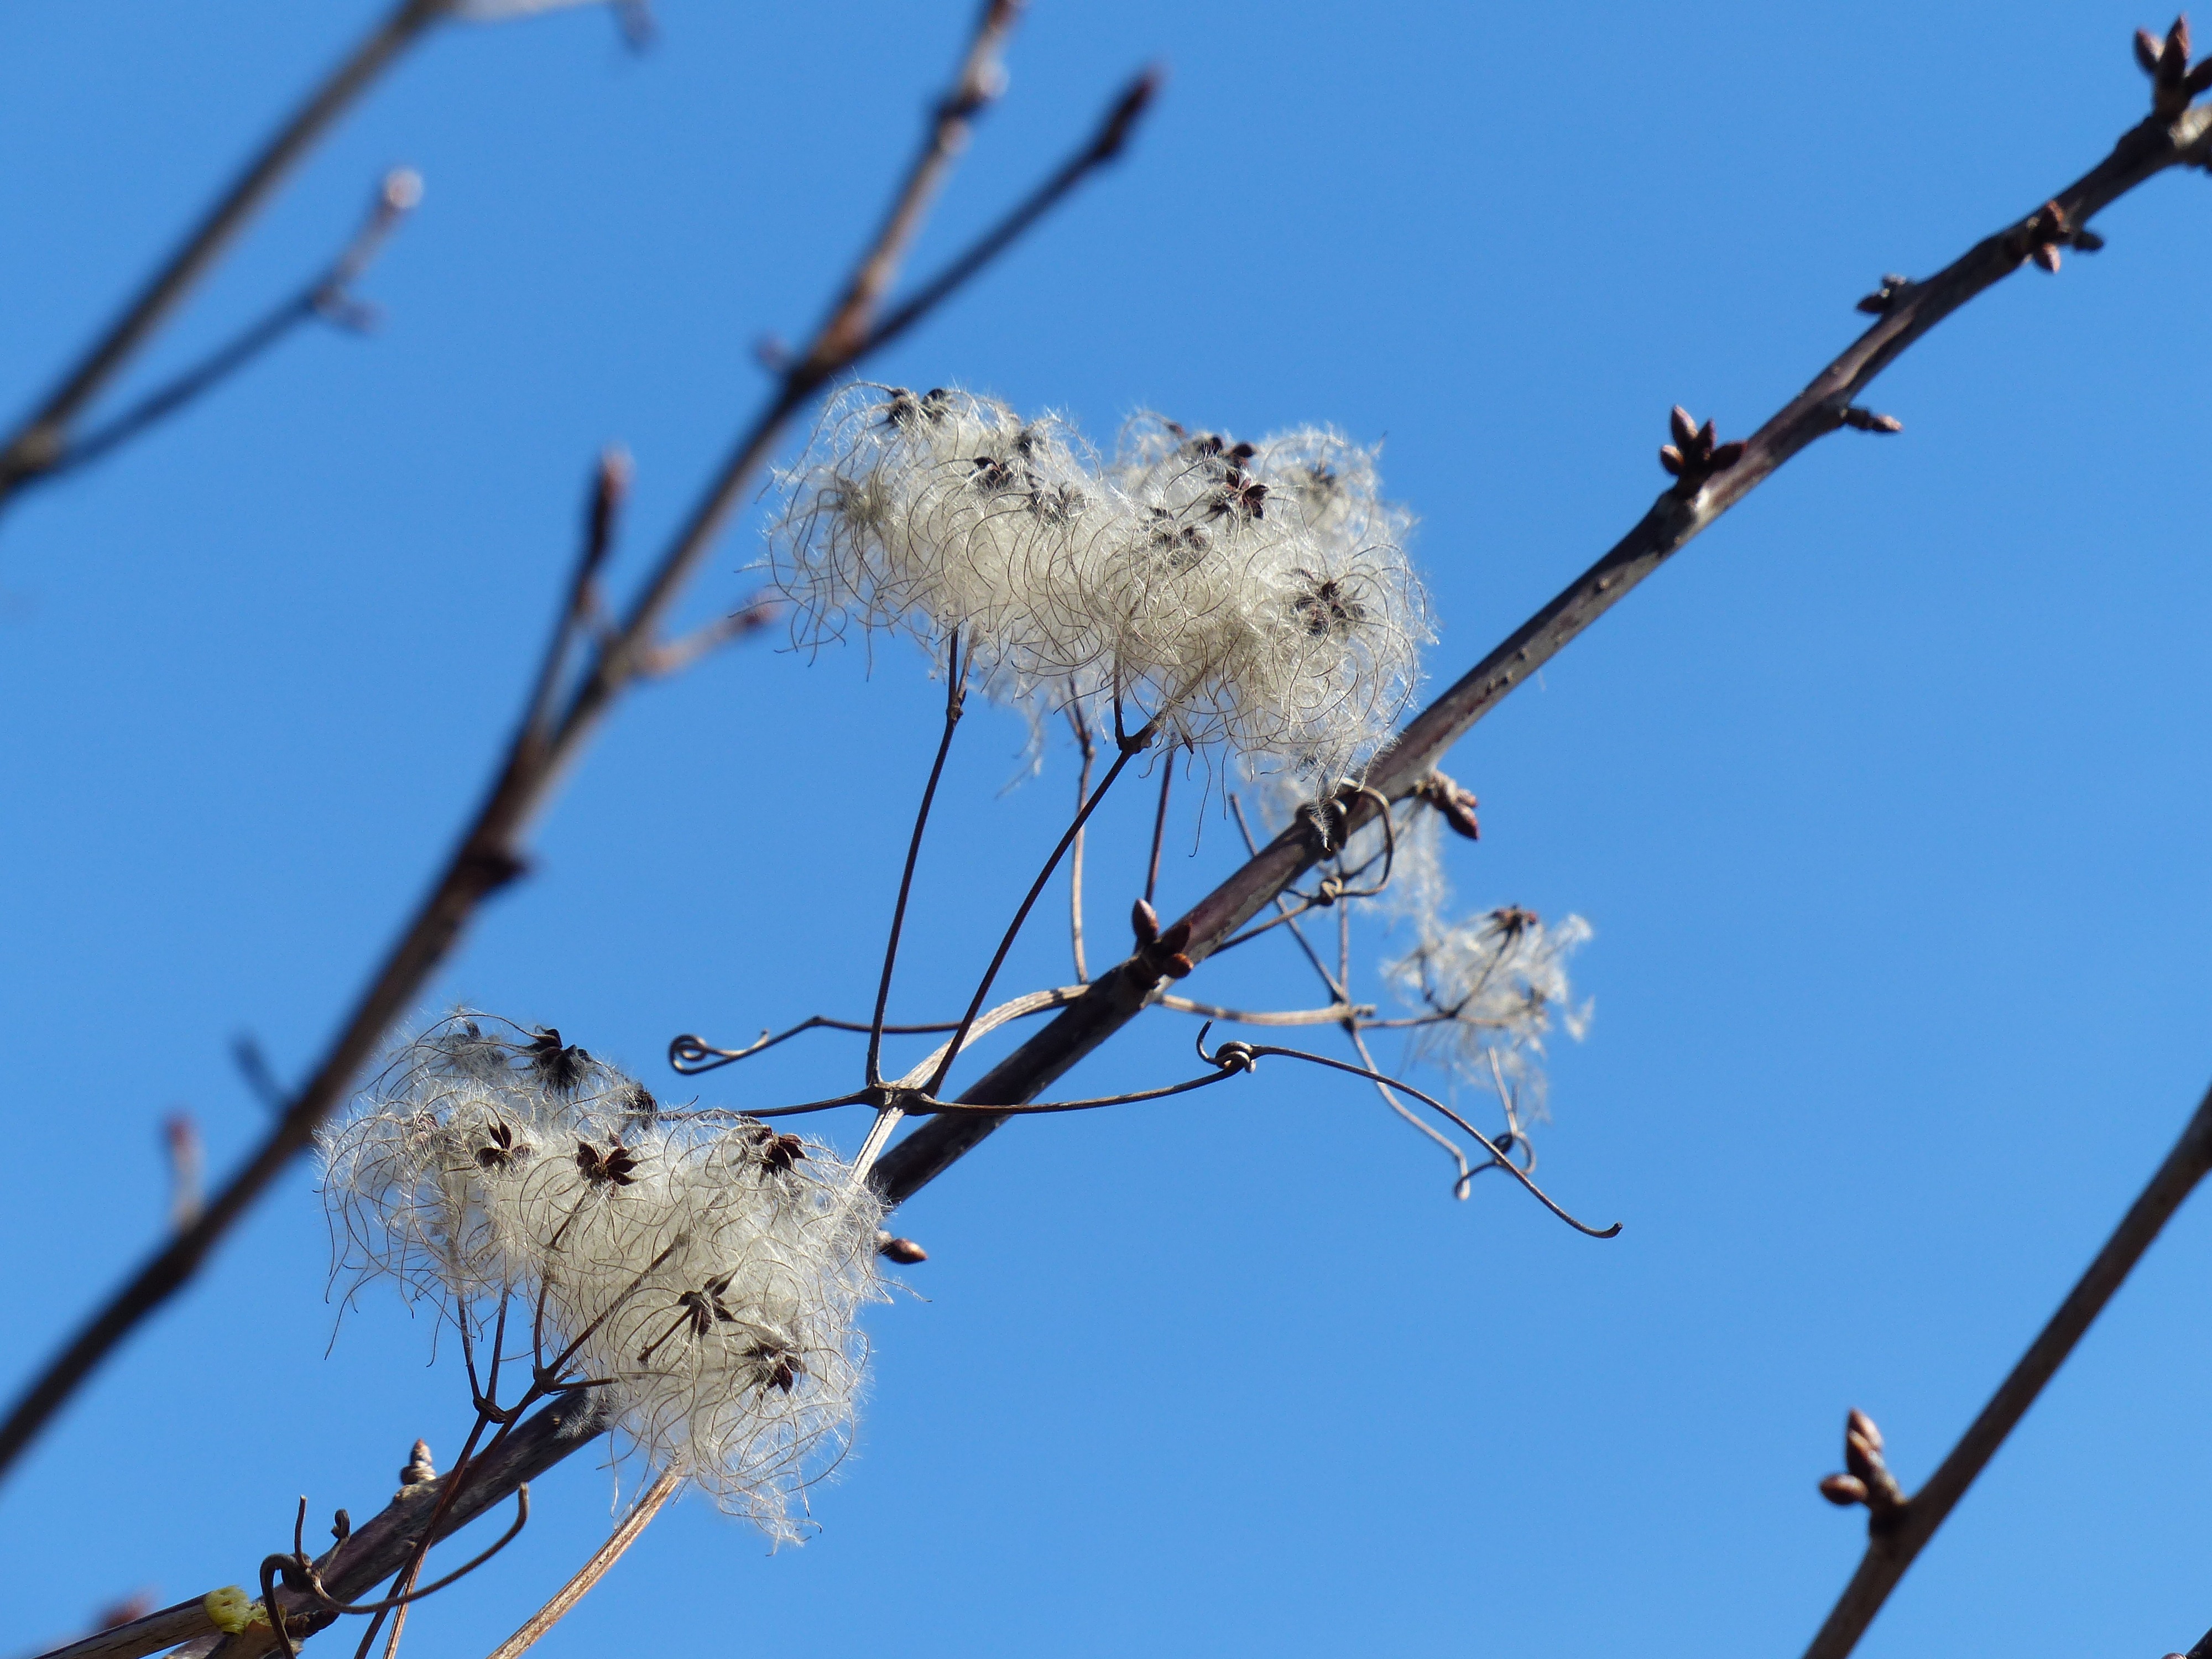
tree, nature, branch, blossom, snow, winter, bird, plant, sky, white, stem, flower, frost, spring, fluffy, stamp, loft, season, twig, pods, seeds, toxic, hairy, fruits, soft, liane, clematis, creeper, cotton, woolly, lian, poisonous plant, clematis vitalba, hairy stamp, real clematis, woody plant, perching bird, common clematis, lueln, luen, ulischwidn, waschl, liasch, niele, nun rope, narrenseil, teufelszwirn